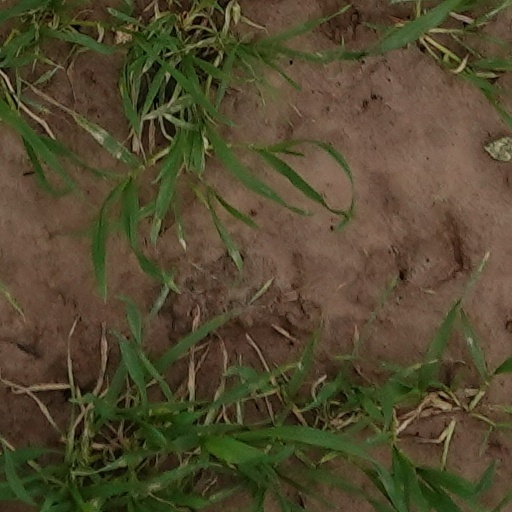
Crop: wheat